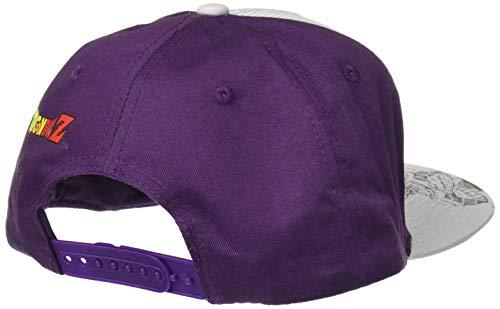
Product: Dragonball Z Frieza Fools Snaback Hat Cool Anime Hat
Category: Toys & Games | Dress Up & Pretend Play | Hats
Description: Cool looking product.
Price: $13.99
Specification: ProductDimensions:6x4x4inches|ItemWeight:4ounces|ShippingWeight:4ounces(Viewshippingratesandpolicies)|DomesticShipping:ItemcanbeshippedwithinU.S.|InternationalShipping:ThisitemcanbeshippedtoselectcountriesoutsideoftheU.S.LearnMore|ASIN:B01N6UPHWI|Itemmodelnumber:31585|Manufacturerrecommendedage:12monthsandup